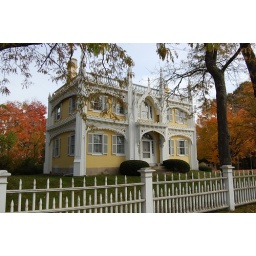
Wedding cake house near Kennebunkport, ME